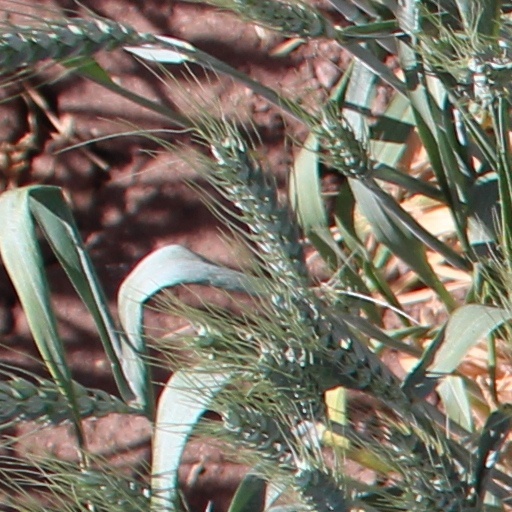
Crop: wheat